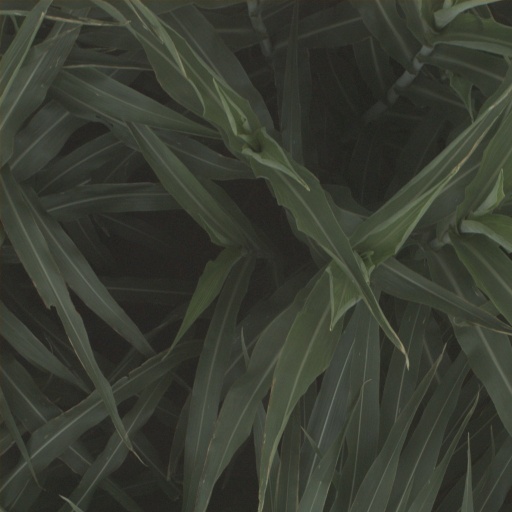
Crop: sorghum